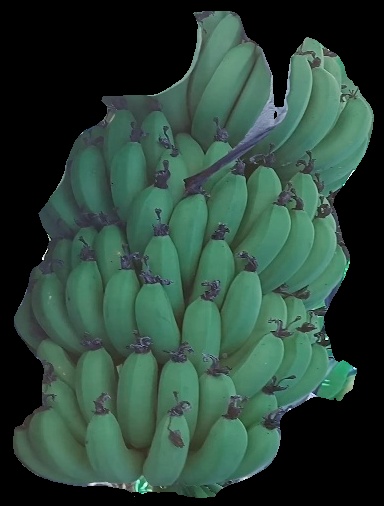
Variety: pachbale
Grade: grade1